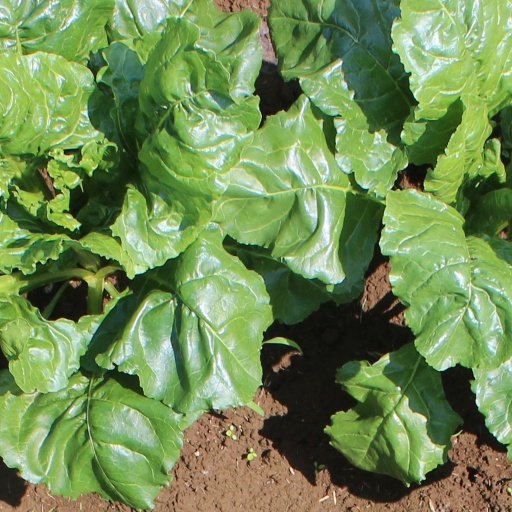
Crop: sugar beet